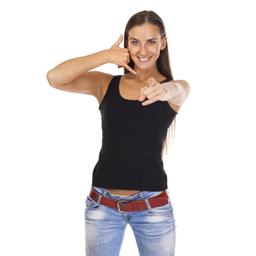
call me a pretty young woman pointing her finger at you , isolated on white background